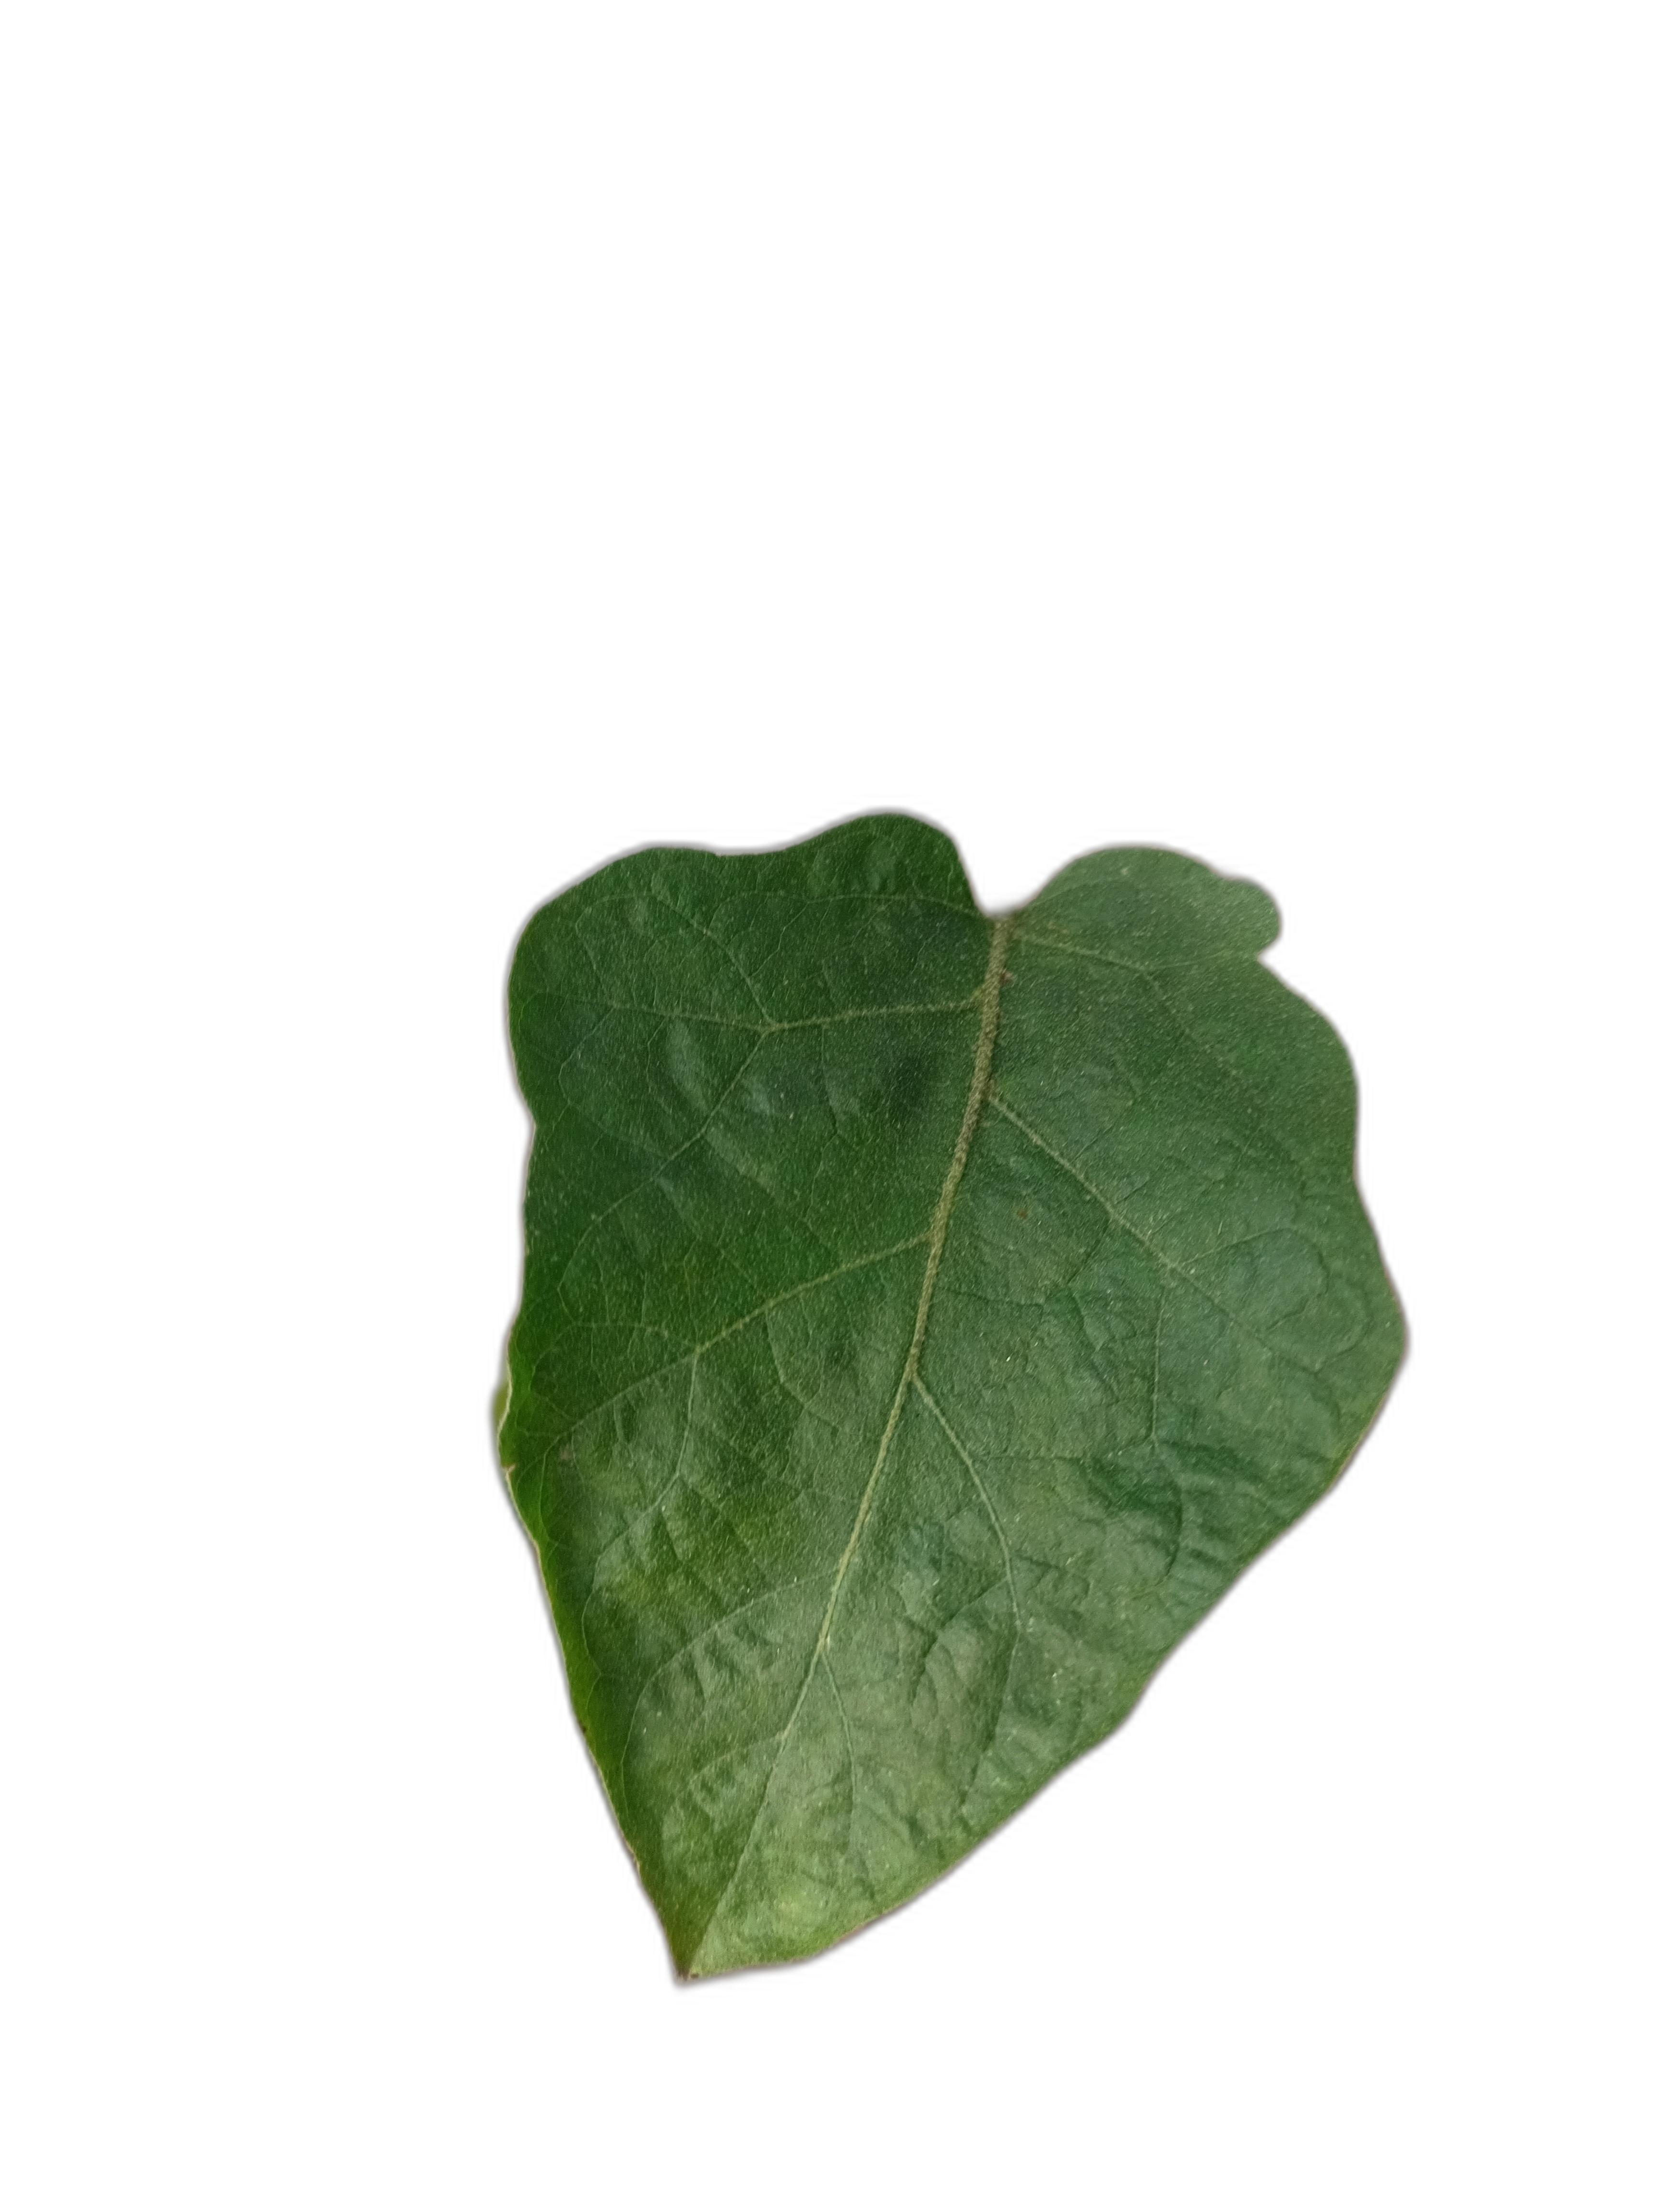
Label: Healthy Leaf